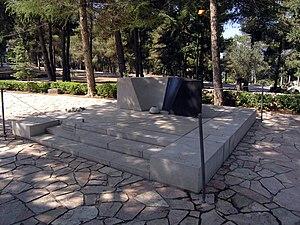
Tombes de Yitzhak et Lea Rabin à Jérusalem (Israël)